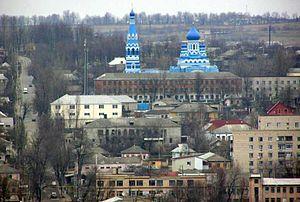
Balta est une ville de l'oblast d'Odessa, dans le sud-ouest de l'Ukraine, et le centre administratif du raïon de Balta. Sa population s'élevait à 18 674 habitants en 2018.